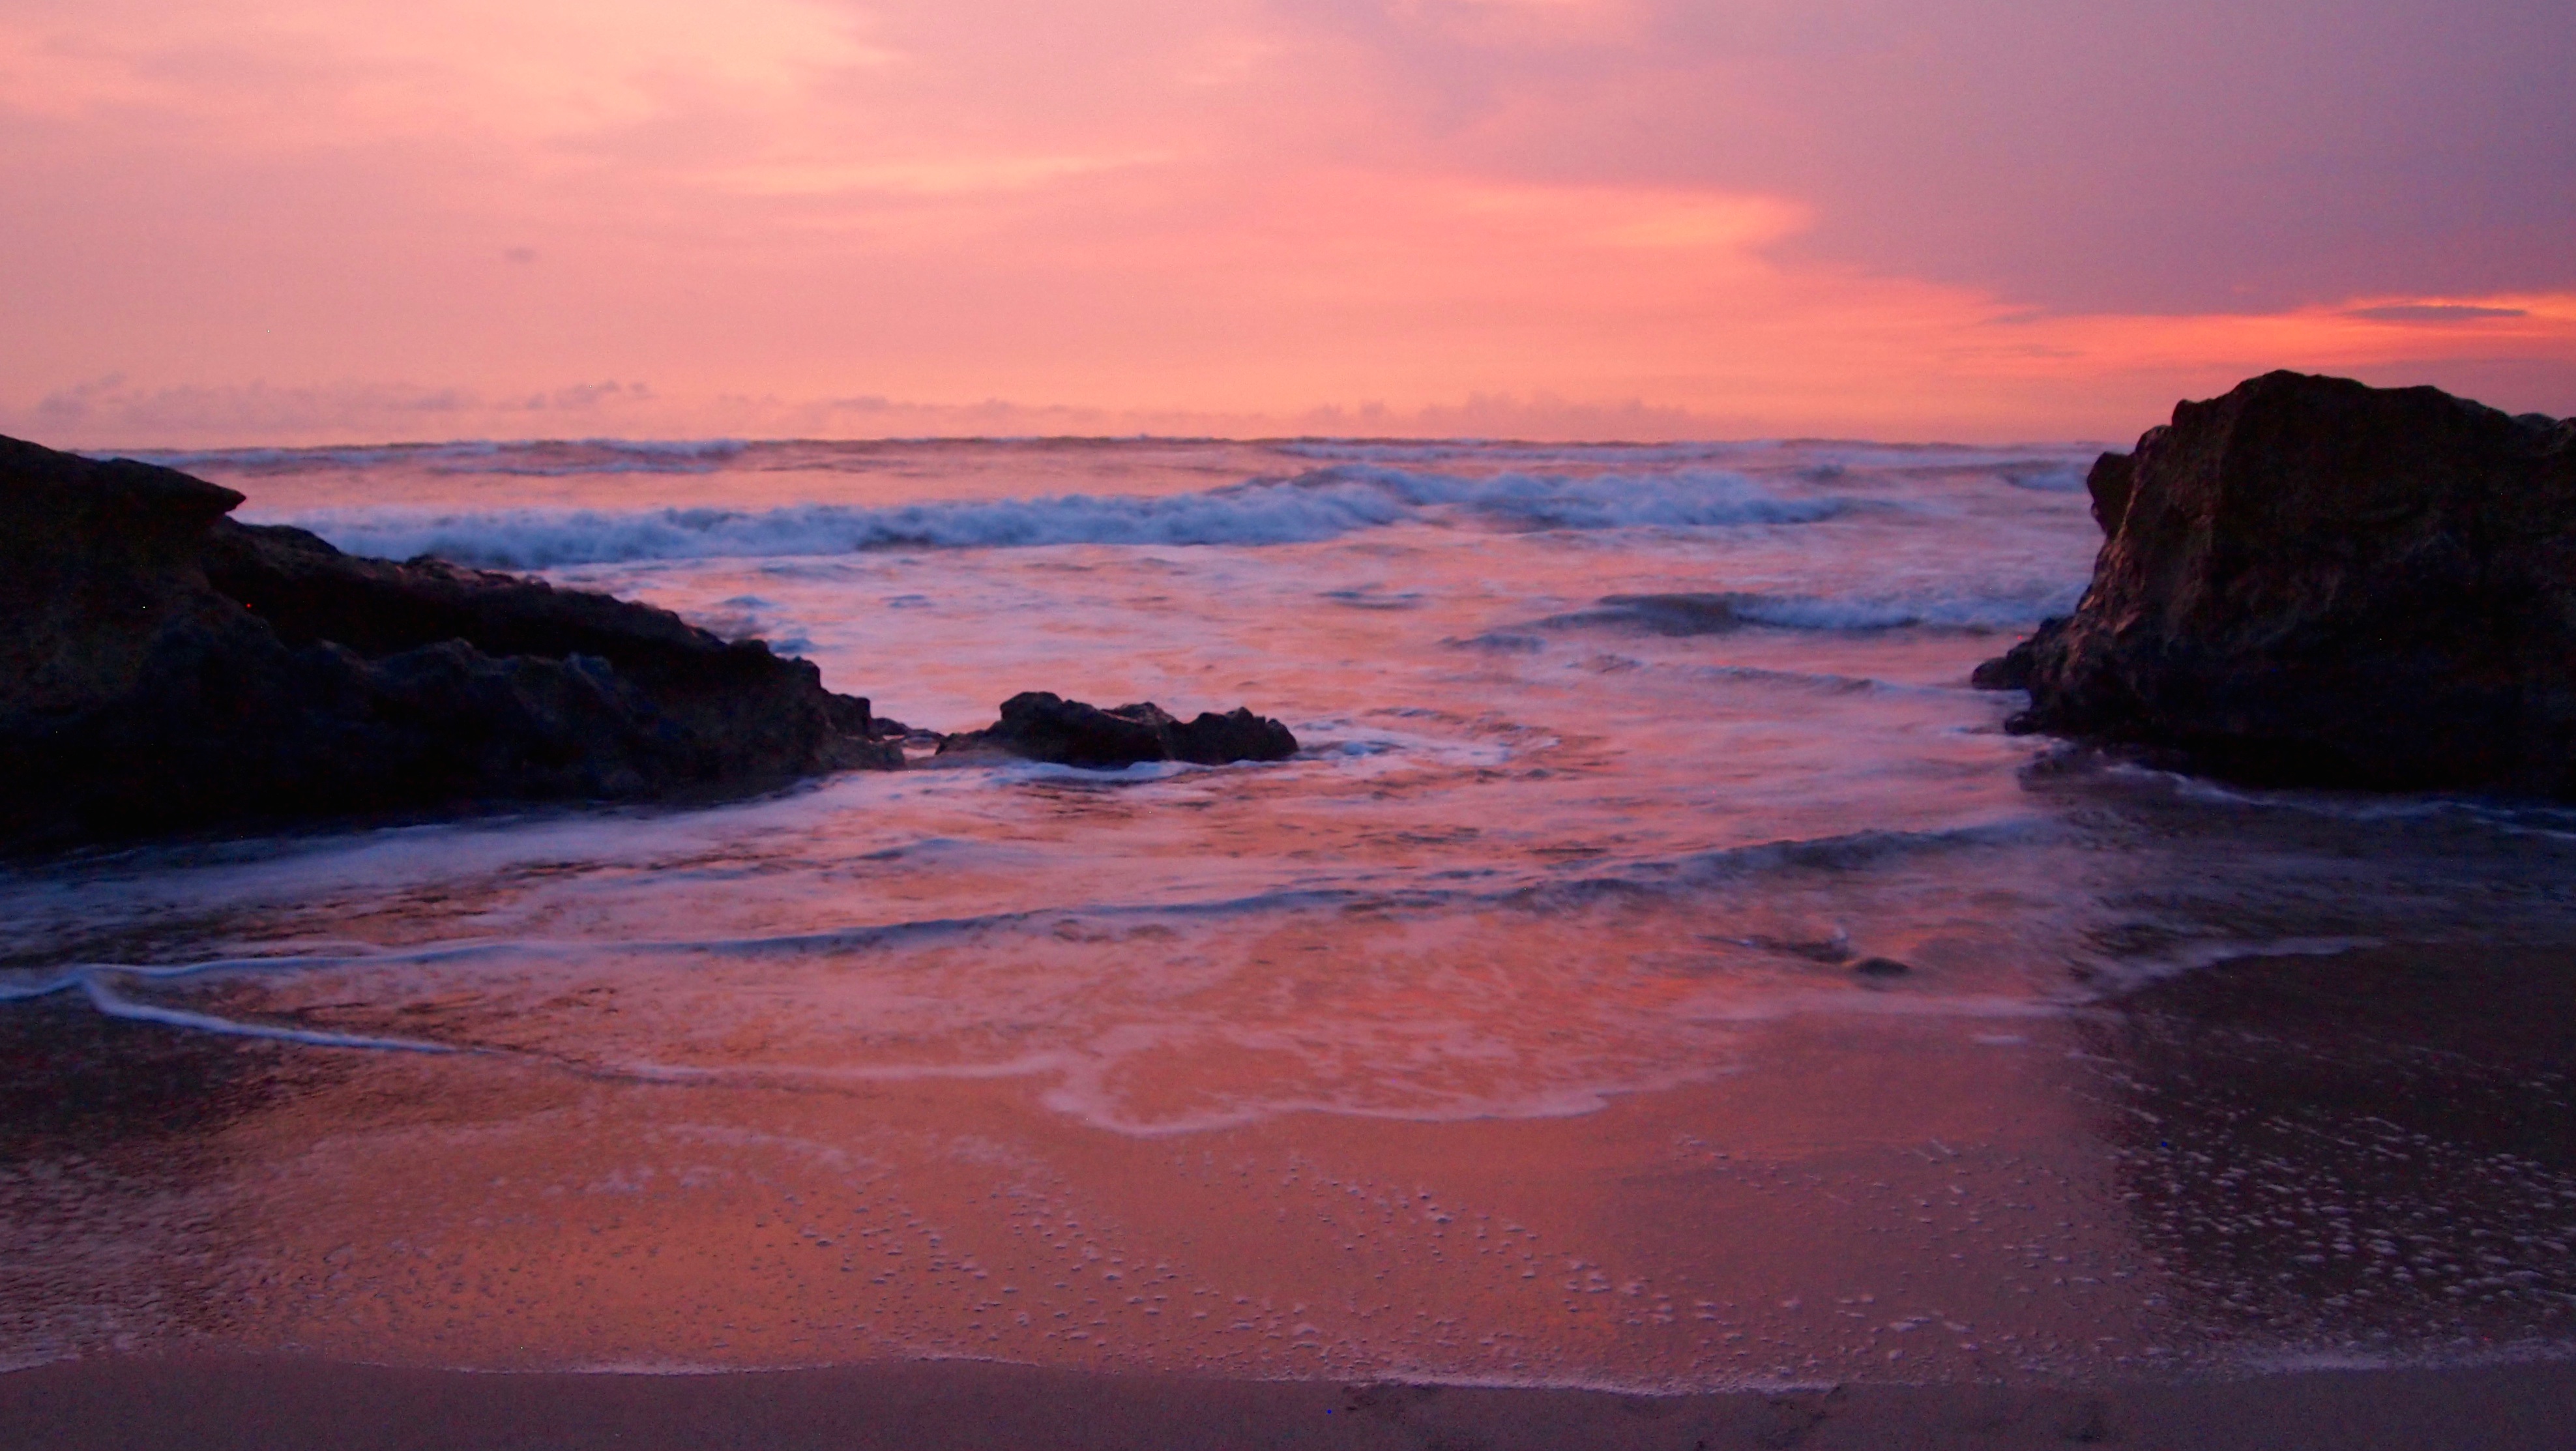
beach, sea, coast, sand, rock, ocean, horizon, cloud, sky, sunrise, sunset, morning, shore, wave, dawn, dusk, evening, reflection, bay, material, body of water, cape, wind wave